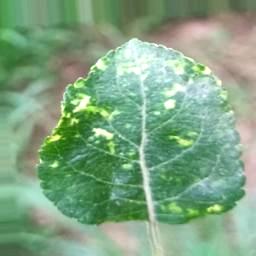
Label: Apple_Mosaic